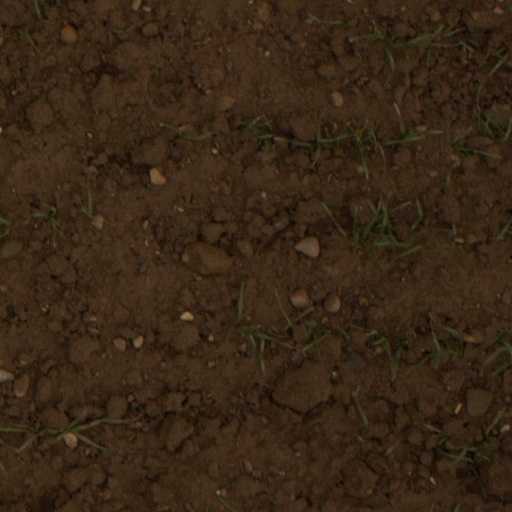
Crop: wheat